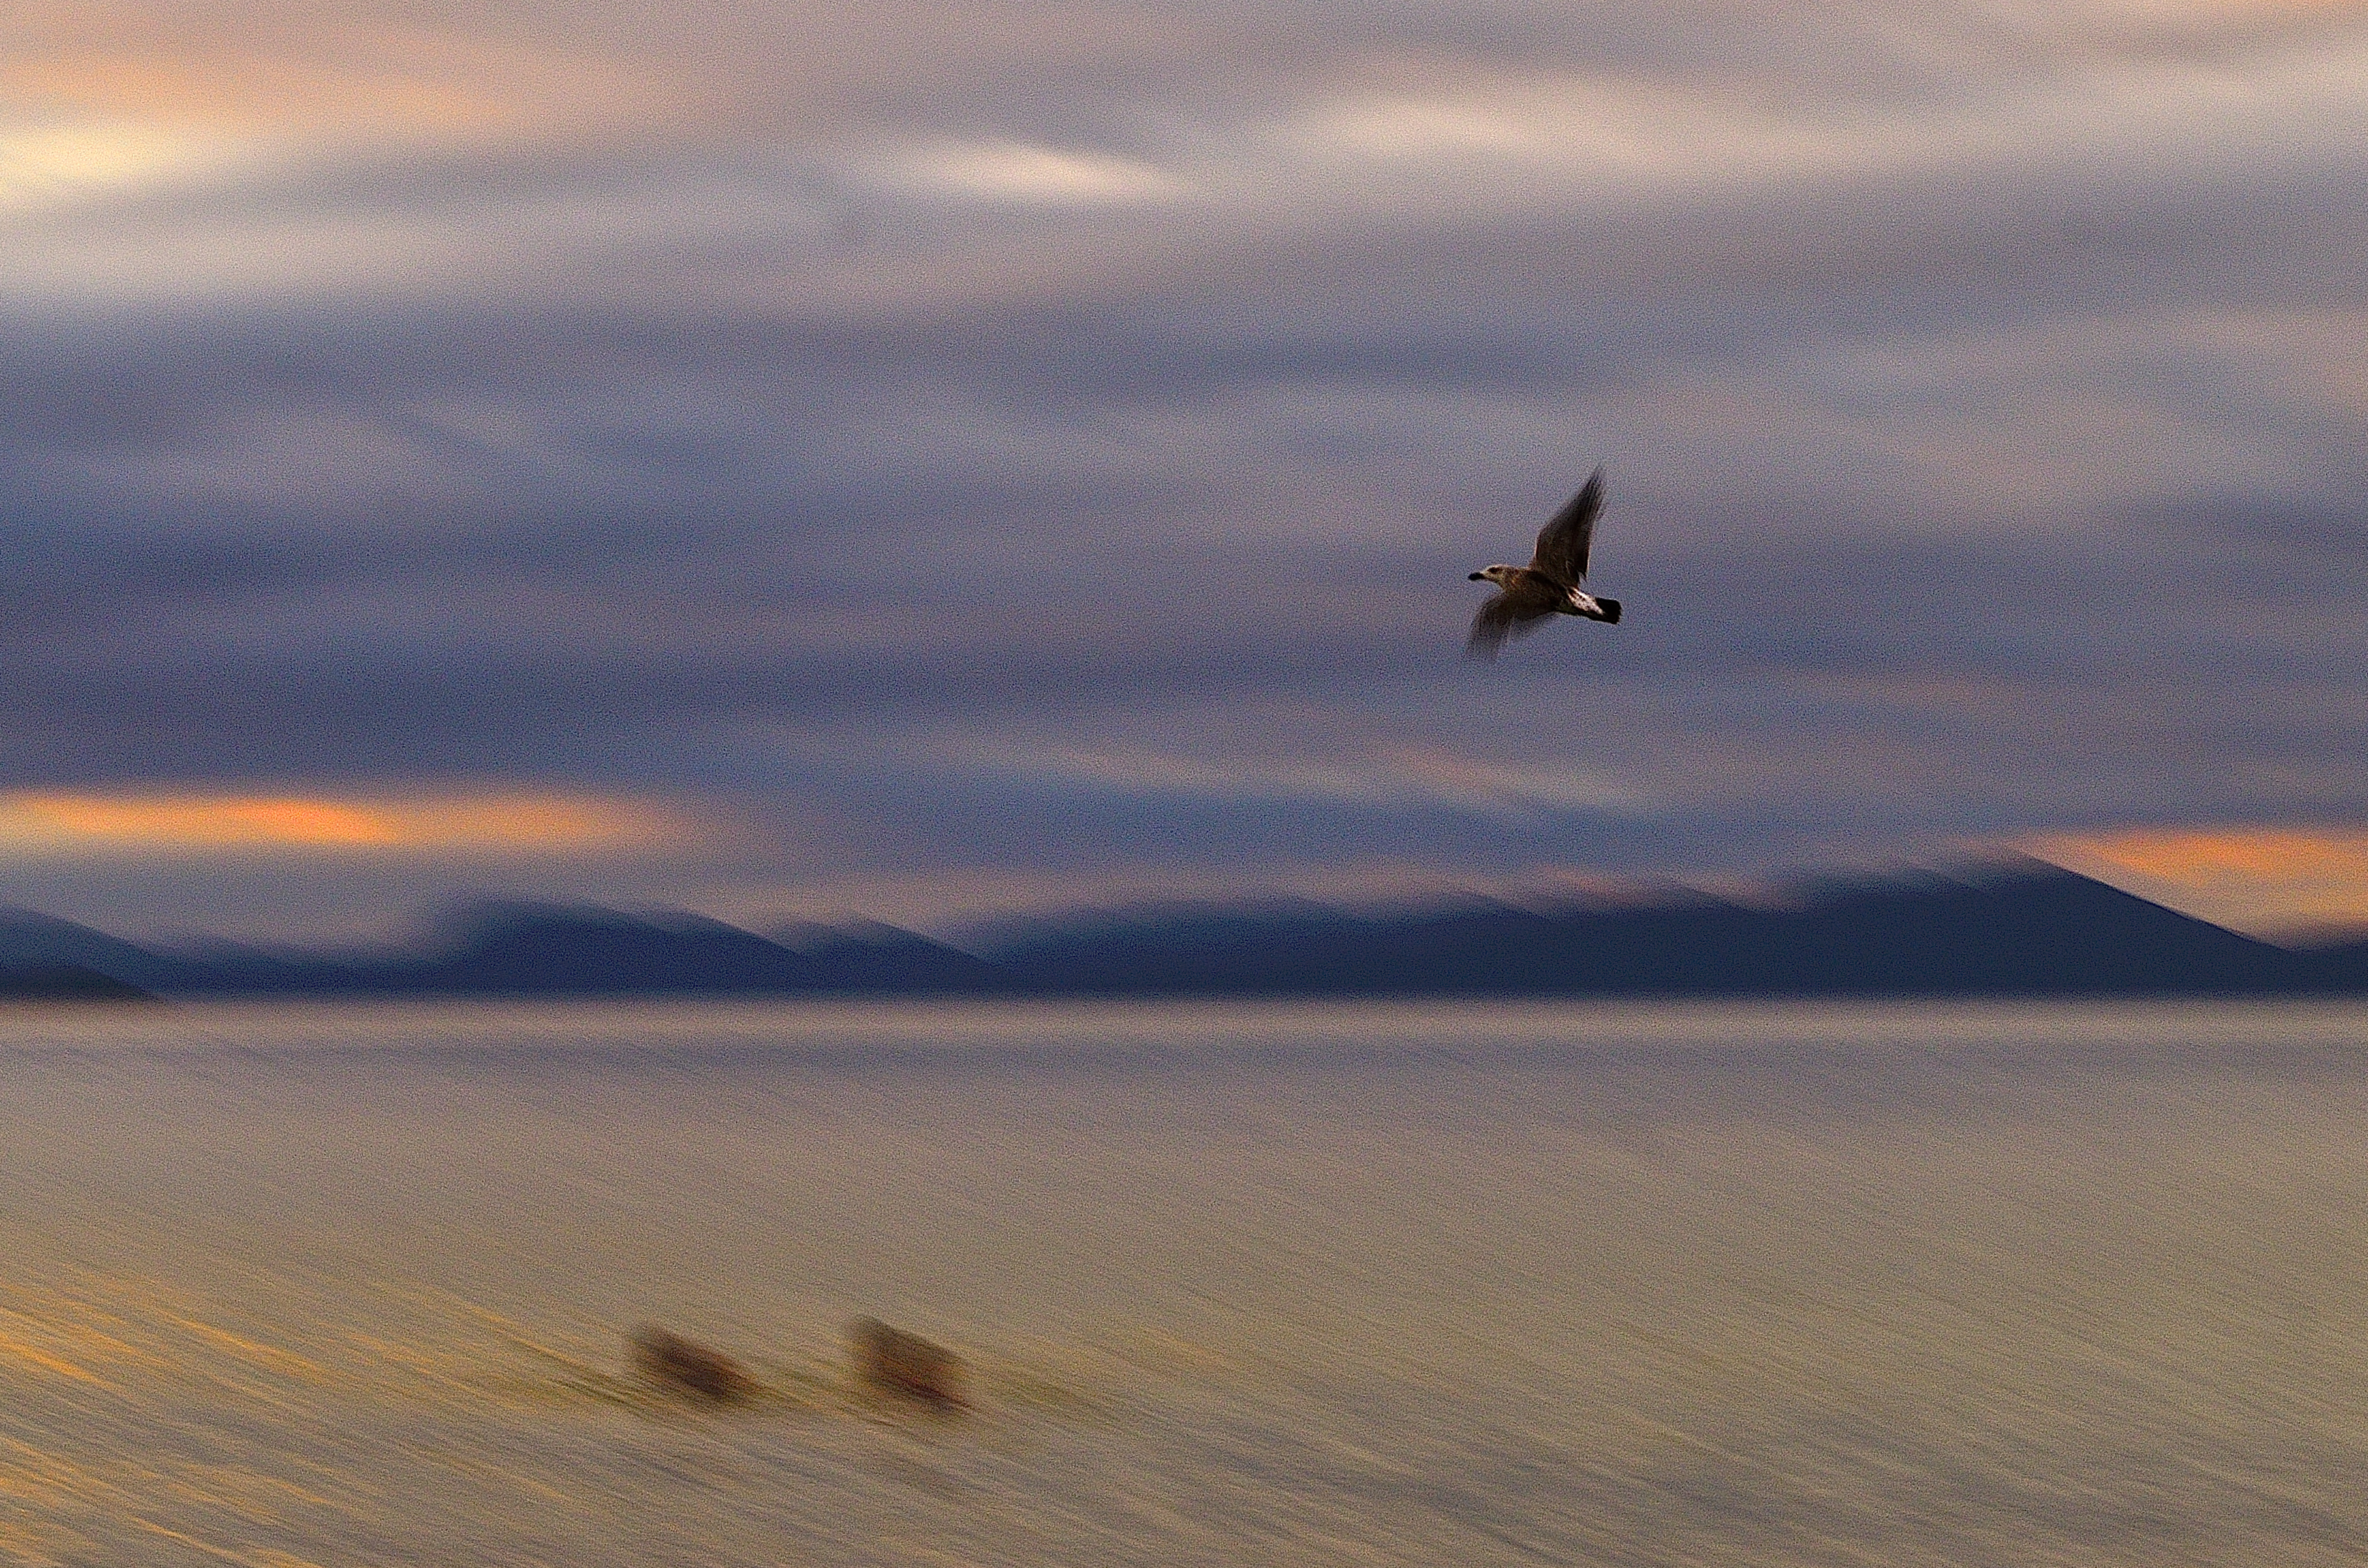
beach, sea, coast, sand, ocean, horizon, bird, cloud, sky, sunrise, sunset, morning, shore, wave, dawn, seabird, dusk, evening, reflection, flight, mar, brasil, atardecer, florianopolis, santacatarina, lagoinha, pontasdascanas, habitat, natural environment, atmosphere of earth